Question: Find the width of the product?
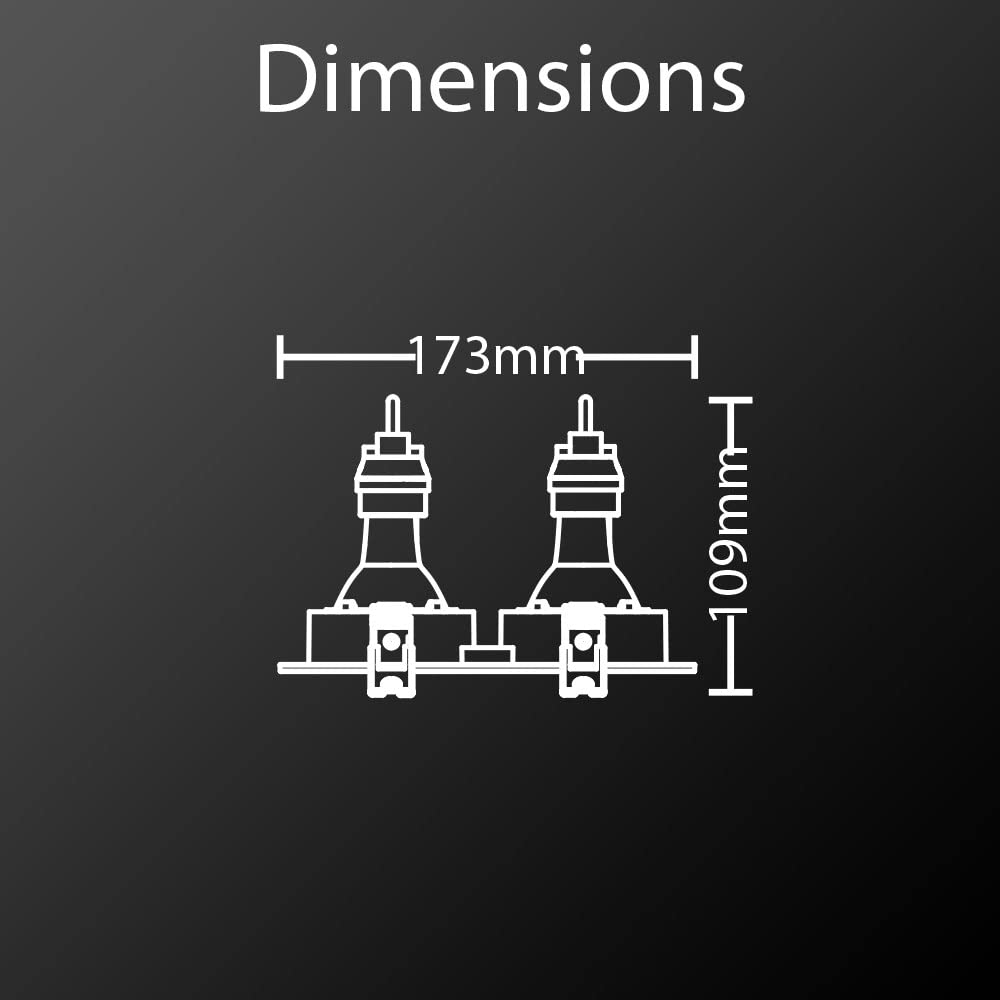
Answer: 173.0 millimetre